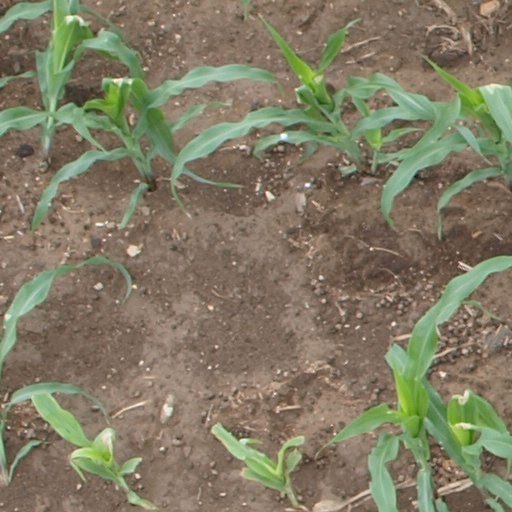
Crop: maize; corn